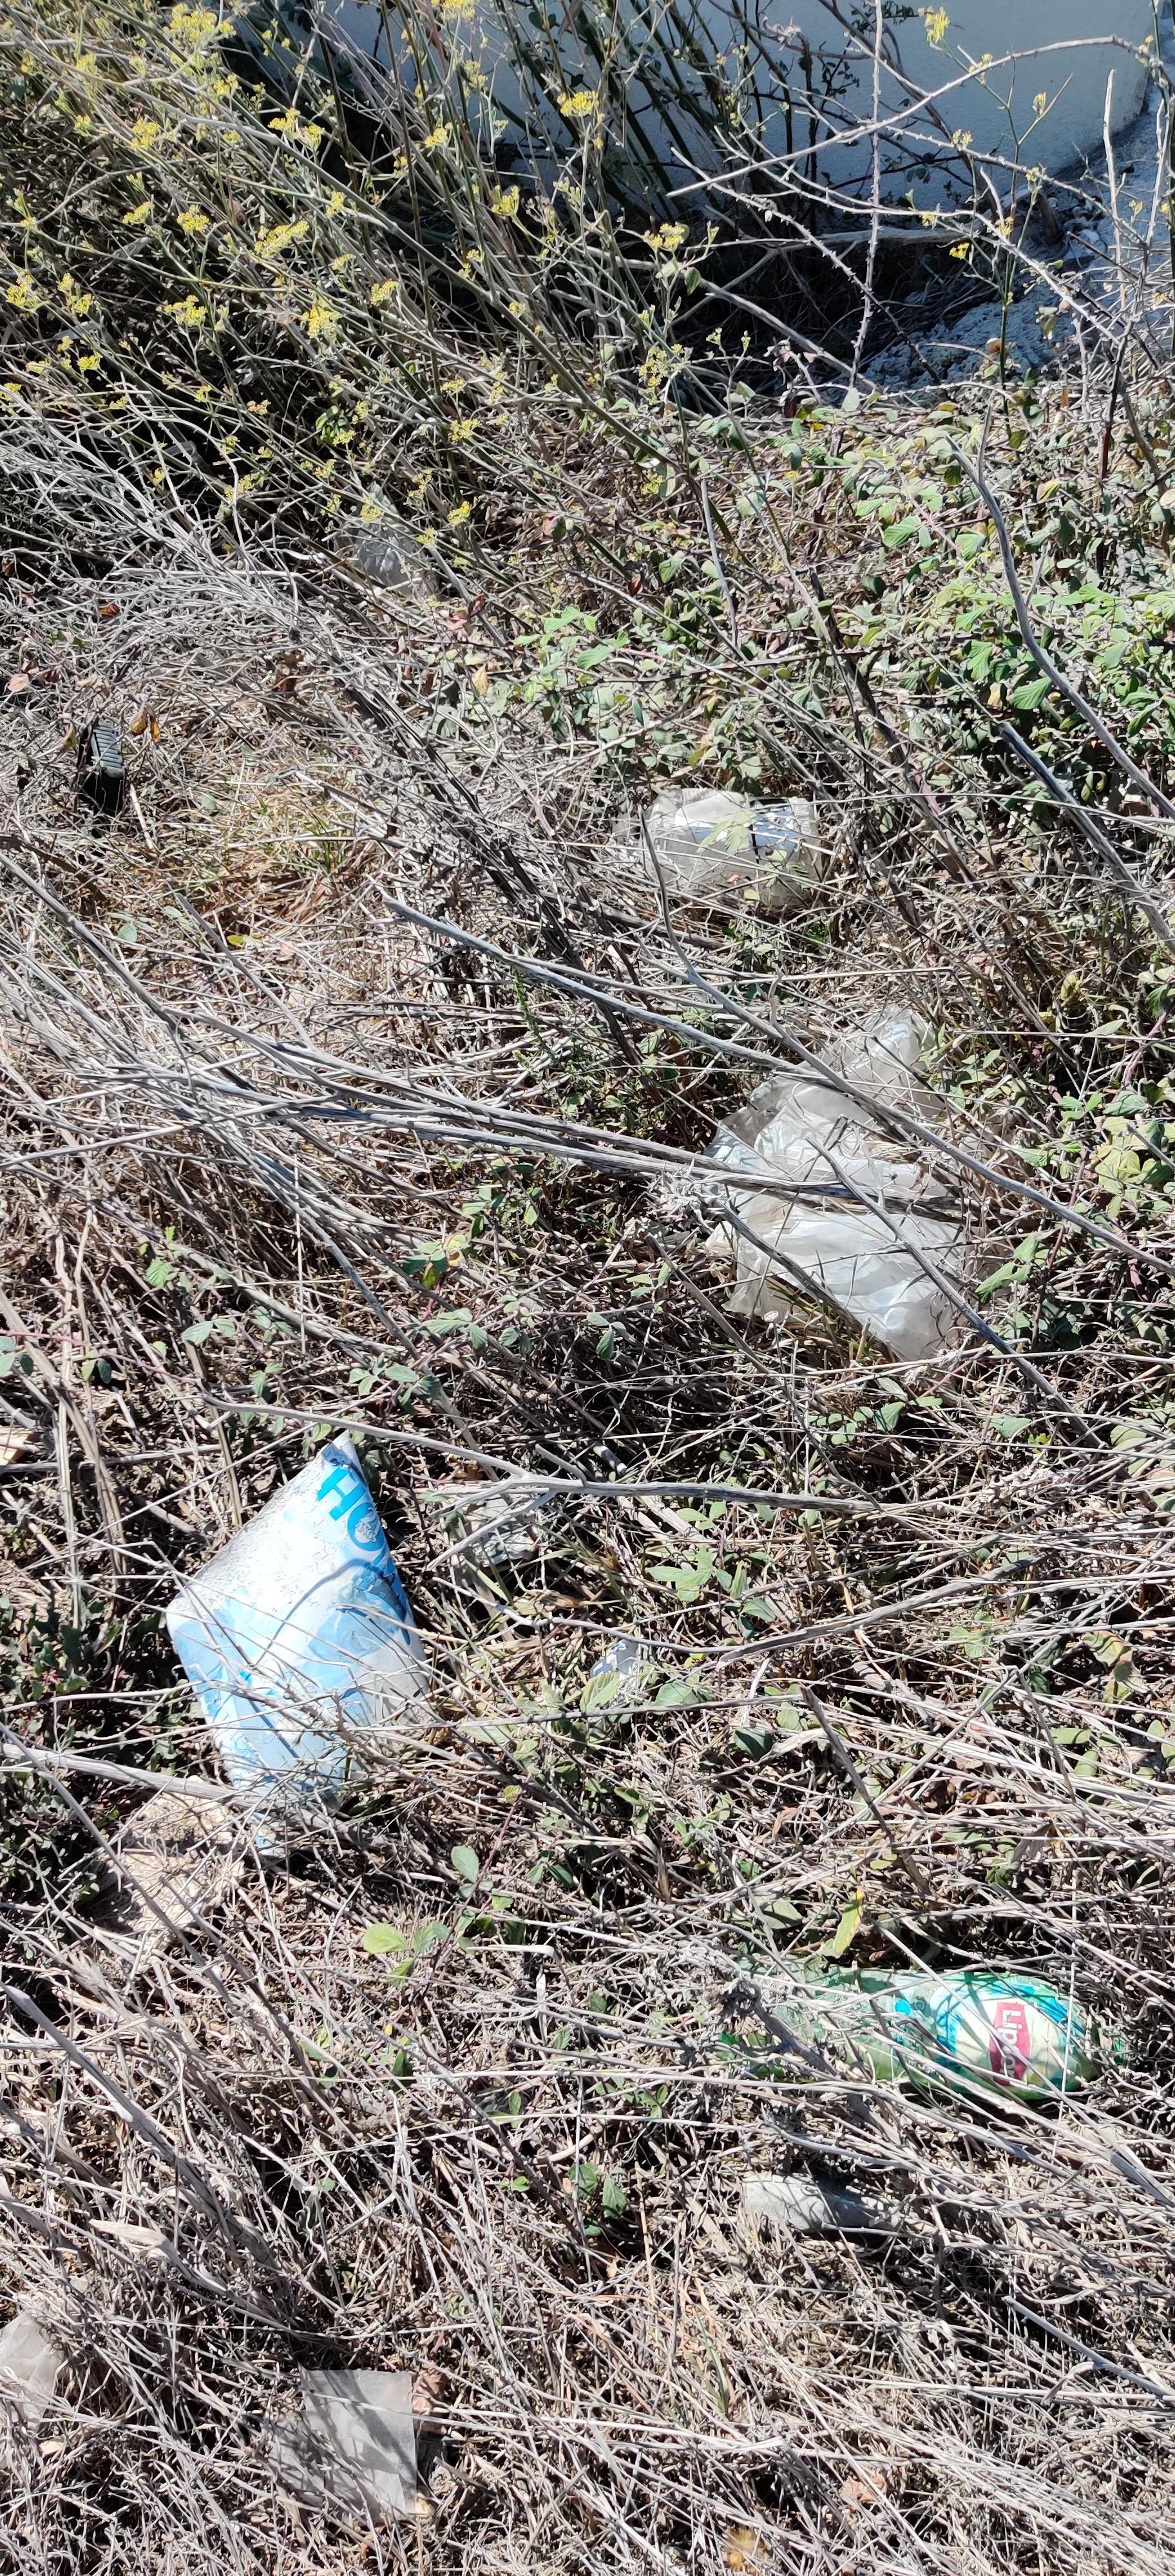
Object: Other plastic container (Plastic container)

Object: Disposable food container (Plastic container)

Object: Plastic film (Plastic bag & wrapper)

Object: Clear plastic bottle (Bottle)

Object: Plastic film (Plastic bag & wrapper)

Object: Plastic film (Plastic bag & wrapper)

Object: Other plastic wrapper (Plastic bag & wrapper)

Object: Other plastic (Other plastic)

Object: Unlabeled litter (Unlabeled litter)